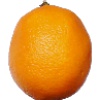
Label: lemon_meyer